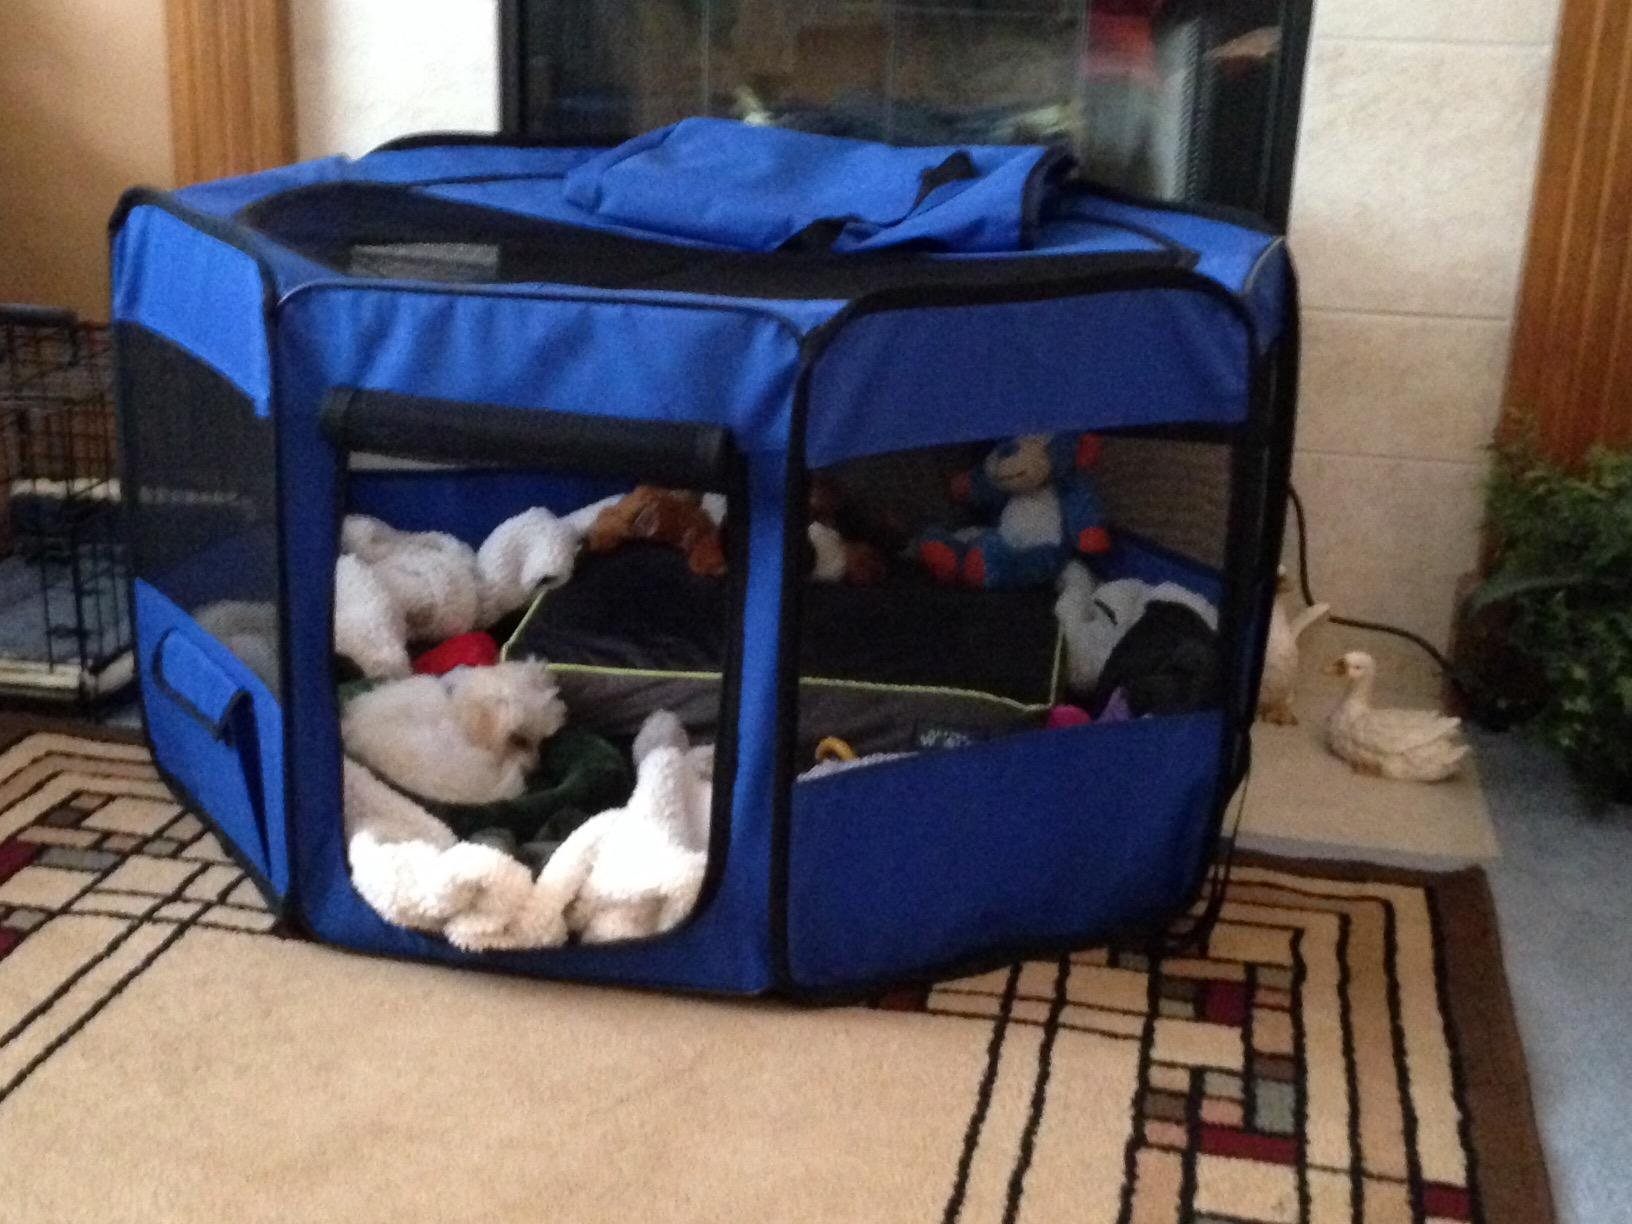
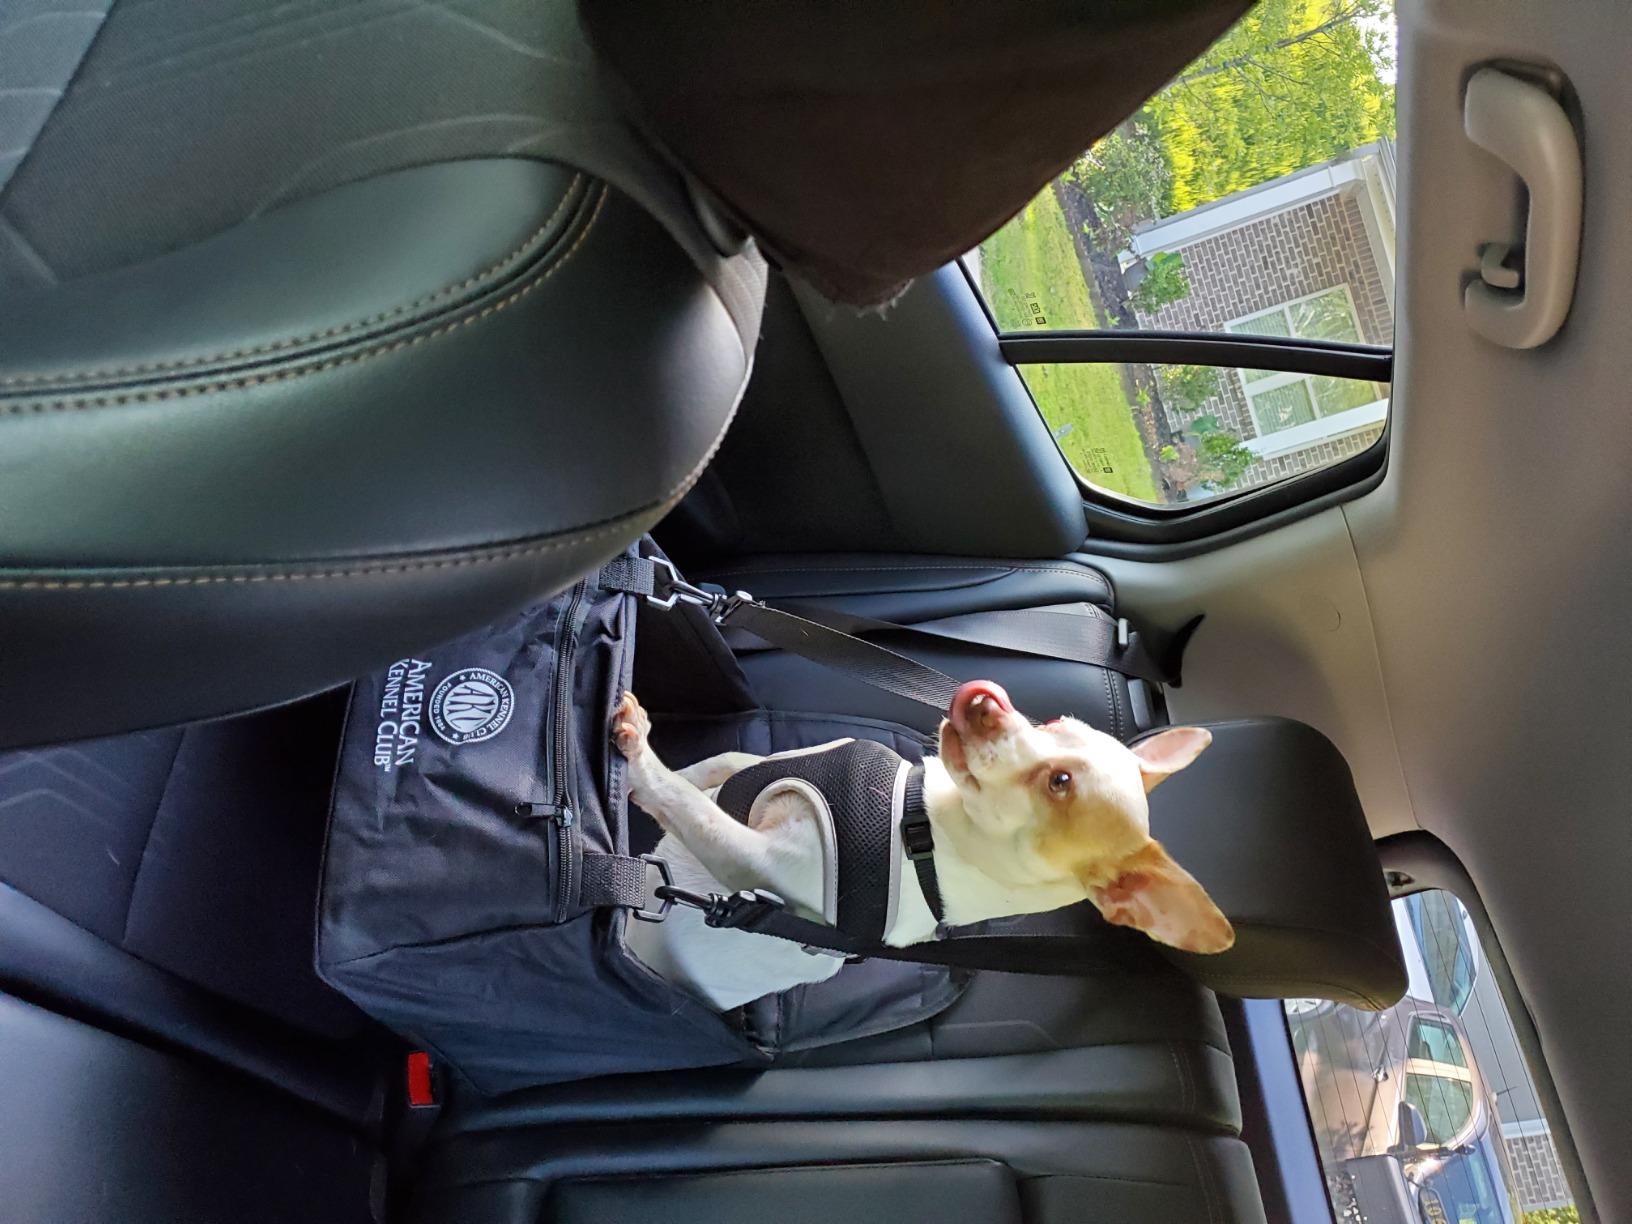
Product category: items_kennel
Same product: no